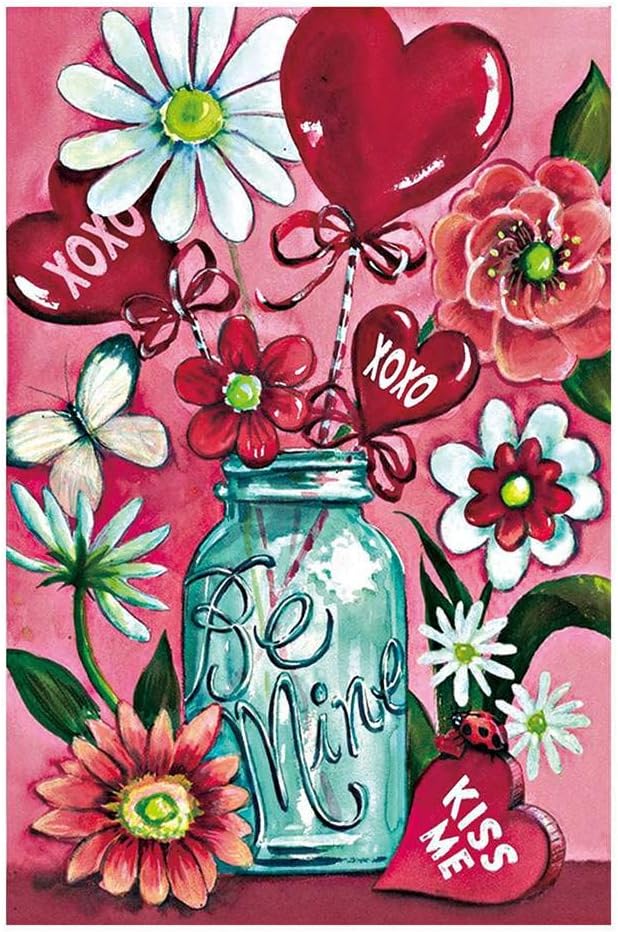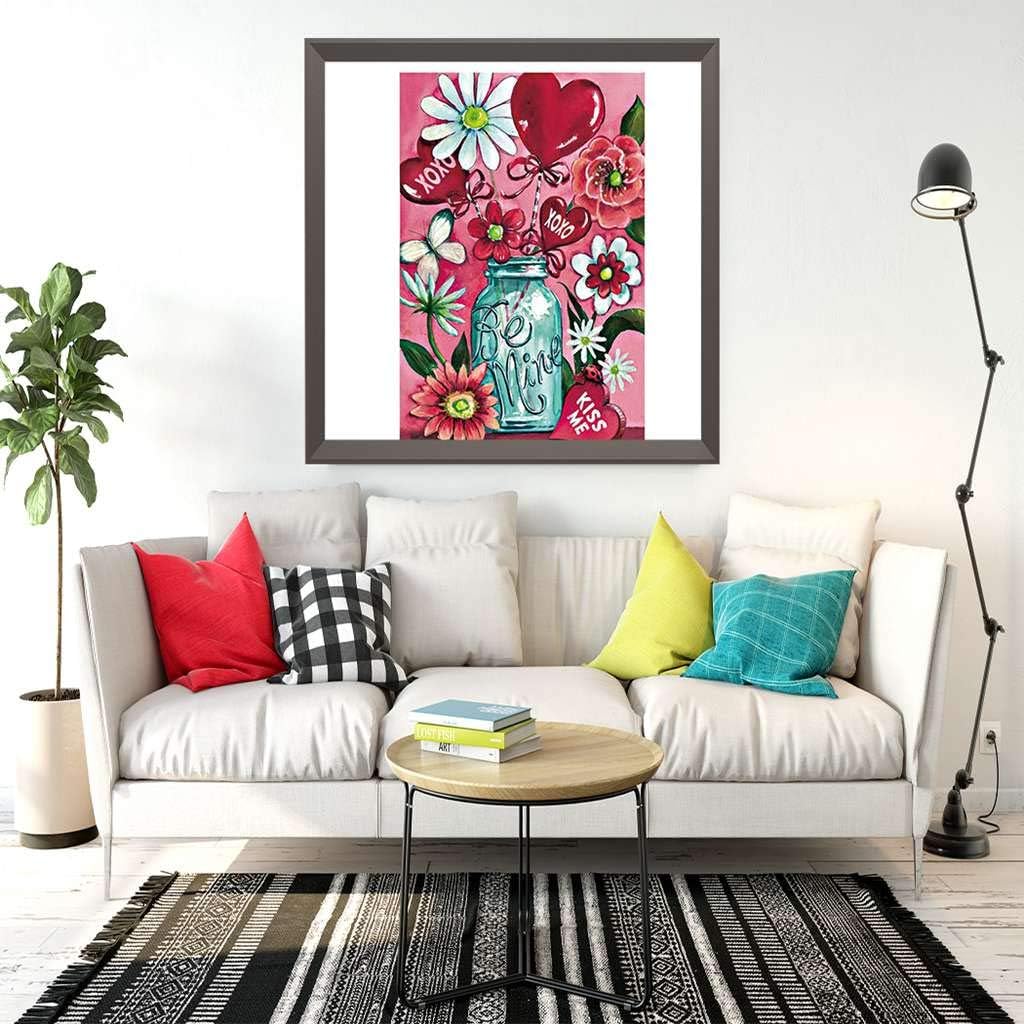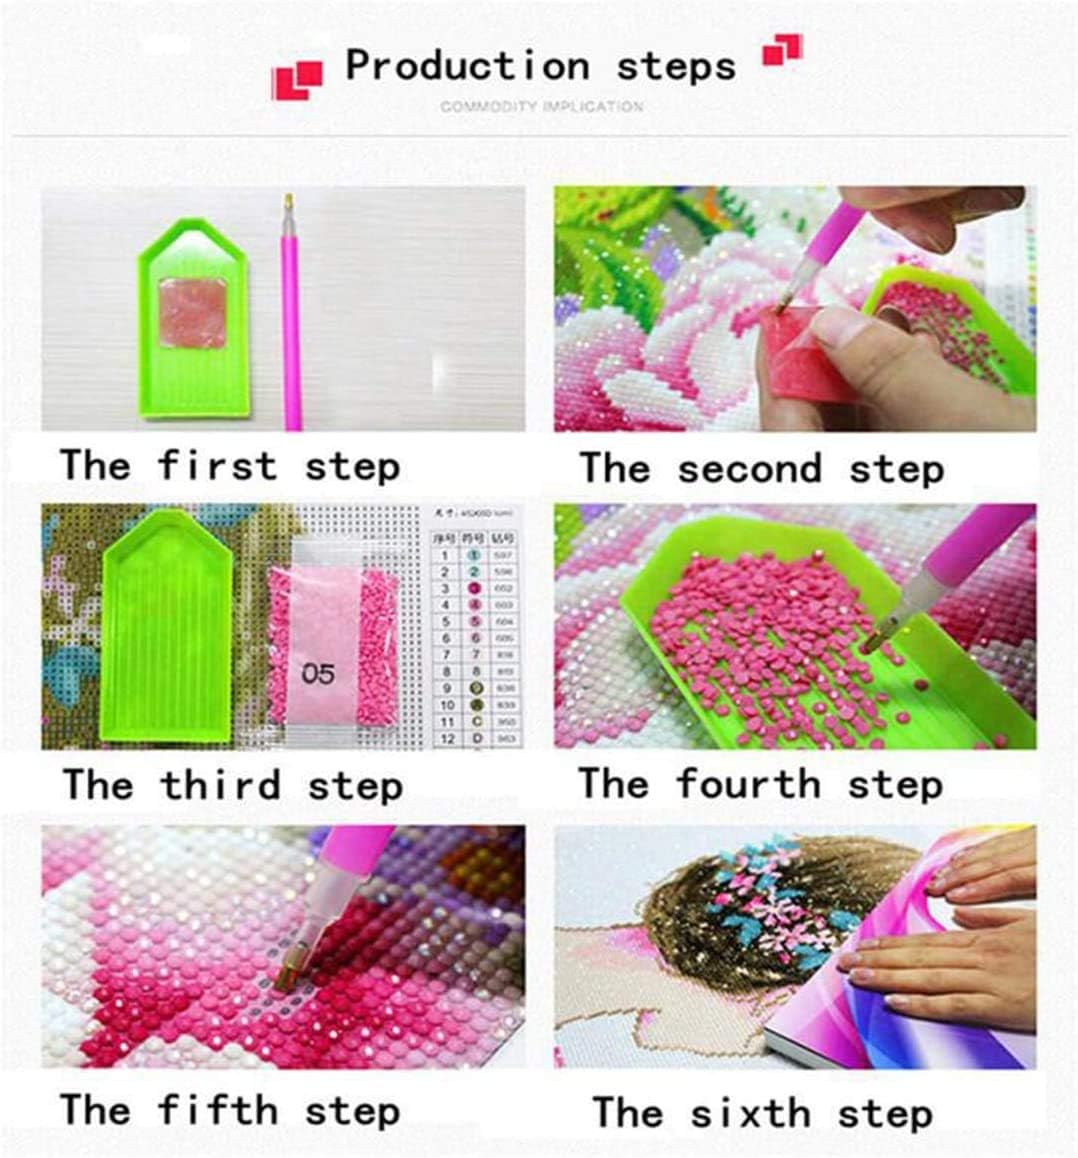
Siwacline 5D Diamond Painting Kits, Garden Flags Happy Valentine's Day Be Mine Kiss Me Painting Arts Craft Canvas Full Drill Cross Stitch, 12x12 Inch
Category: Arts, Crafts & Sewing
Choose a Qoalips paint-by-numbers kit and allow your creative side to shine through with beautiful colors while relieving stress and staying focused. Painting is one of the most relaxing ways to express your artistic ability, relieve work stress, or simply enjoy a hobby that helps you focus and be creativity. That's why we want to make it easier and even more fun with a custom Qoalips DIY Paint by Numbers Kit that comes with everything you'll need to paint like a pro and add a little colorful decor to your personal space when you're finished. Easy to Paint, Frame, and Display We've not only made it easier to paint your canvas but also to frame it with the wooden frame and hang it almost anywhere. We've pre-cut the stretcher bars and added built-in notches to help them slip together perfectly. No nails, staples, or tools required. Simply slip a thumbtack (not included) through the canvas and into the wood while pulling it tight. Product Details: DIY Paint by Numbers Kit for AdultsBright and Vibrant Color SelectionWonderful Gift Idea for All Skill Levels Order Includes: Canvas Size: 12" x 12" or 16" x 16" 1 set of full drillDrill pen and drill glue Unleash your artistic creativity with a fun step-by-step number painting kit from Qoalips by clicking Add to Cart above and create a beautiful work of art you'll love displaying in your home or office.
Features: What Is Included: 1 per printed textured 12" x 12" art canvas rolled, 1 drill pen, 1 set of full drill. | Pre-printed Textured Canvas: High density canvas is durable and easy to color; easy-to-read numbers help identify the correct color to use | Beautiful Diamond Painting: Our DIY paint by numbers on canvas and a beautiful picture emerges through your work.it will look great on your wall! | Fantastic Painting Activity: Paint by Numbers for Adults is for you to create your own masterpiece, paint it together with your loved ones! | Gifts Idea: Painting Kit is a great choice as a gift for Christmas, Thanksgiving day, new year and birthday to your family or friends.